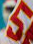
Number: 5